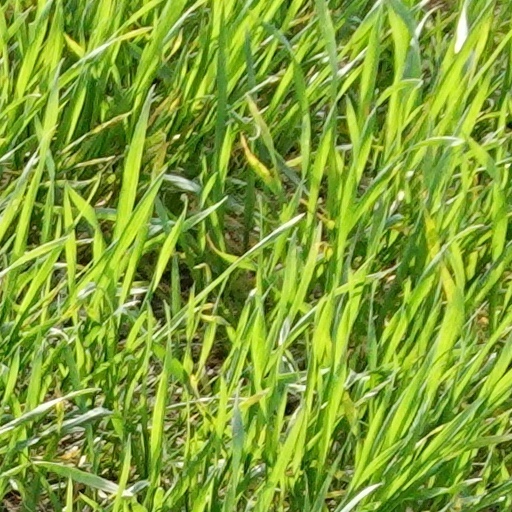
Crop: wheat